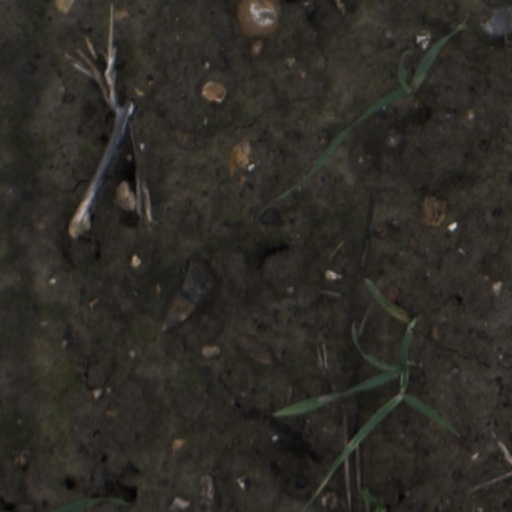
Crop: wheat